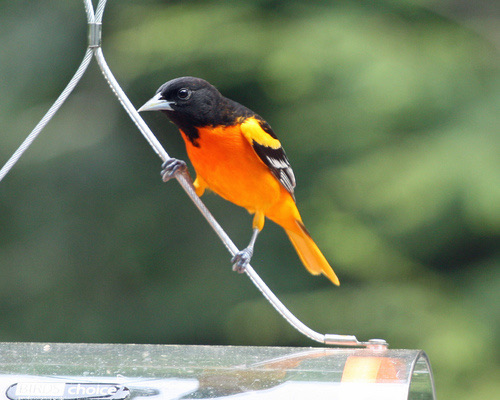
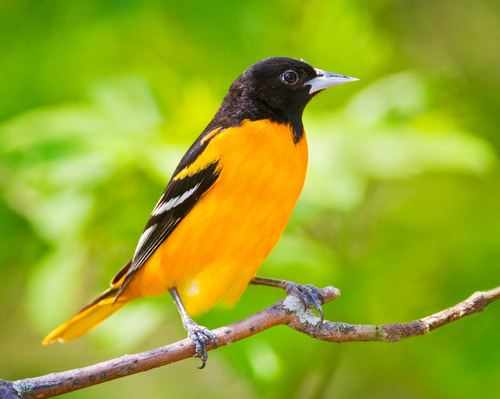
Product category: misc
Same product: yes